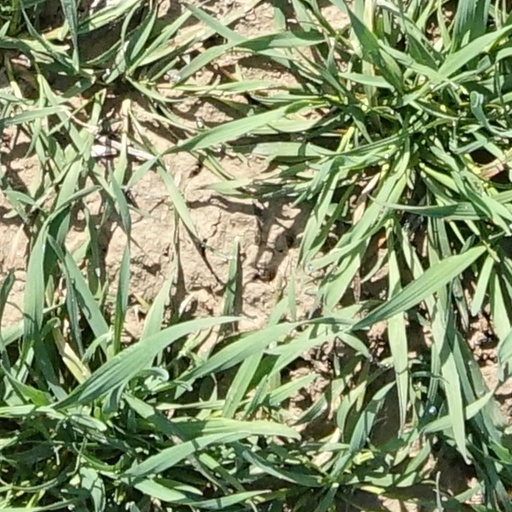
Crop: wheat